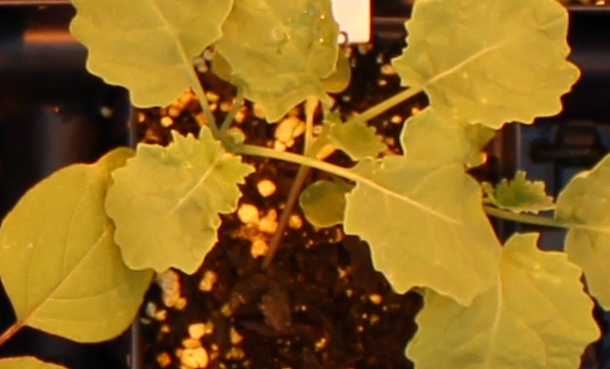
Label: Canola